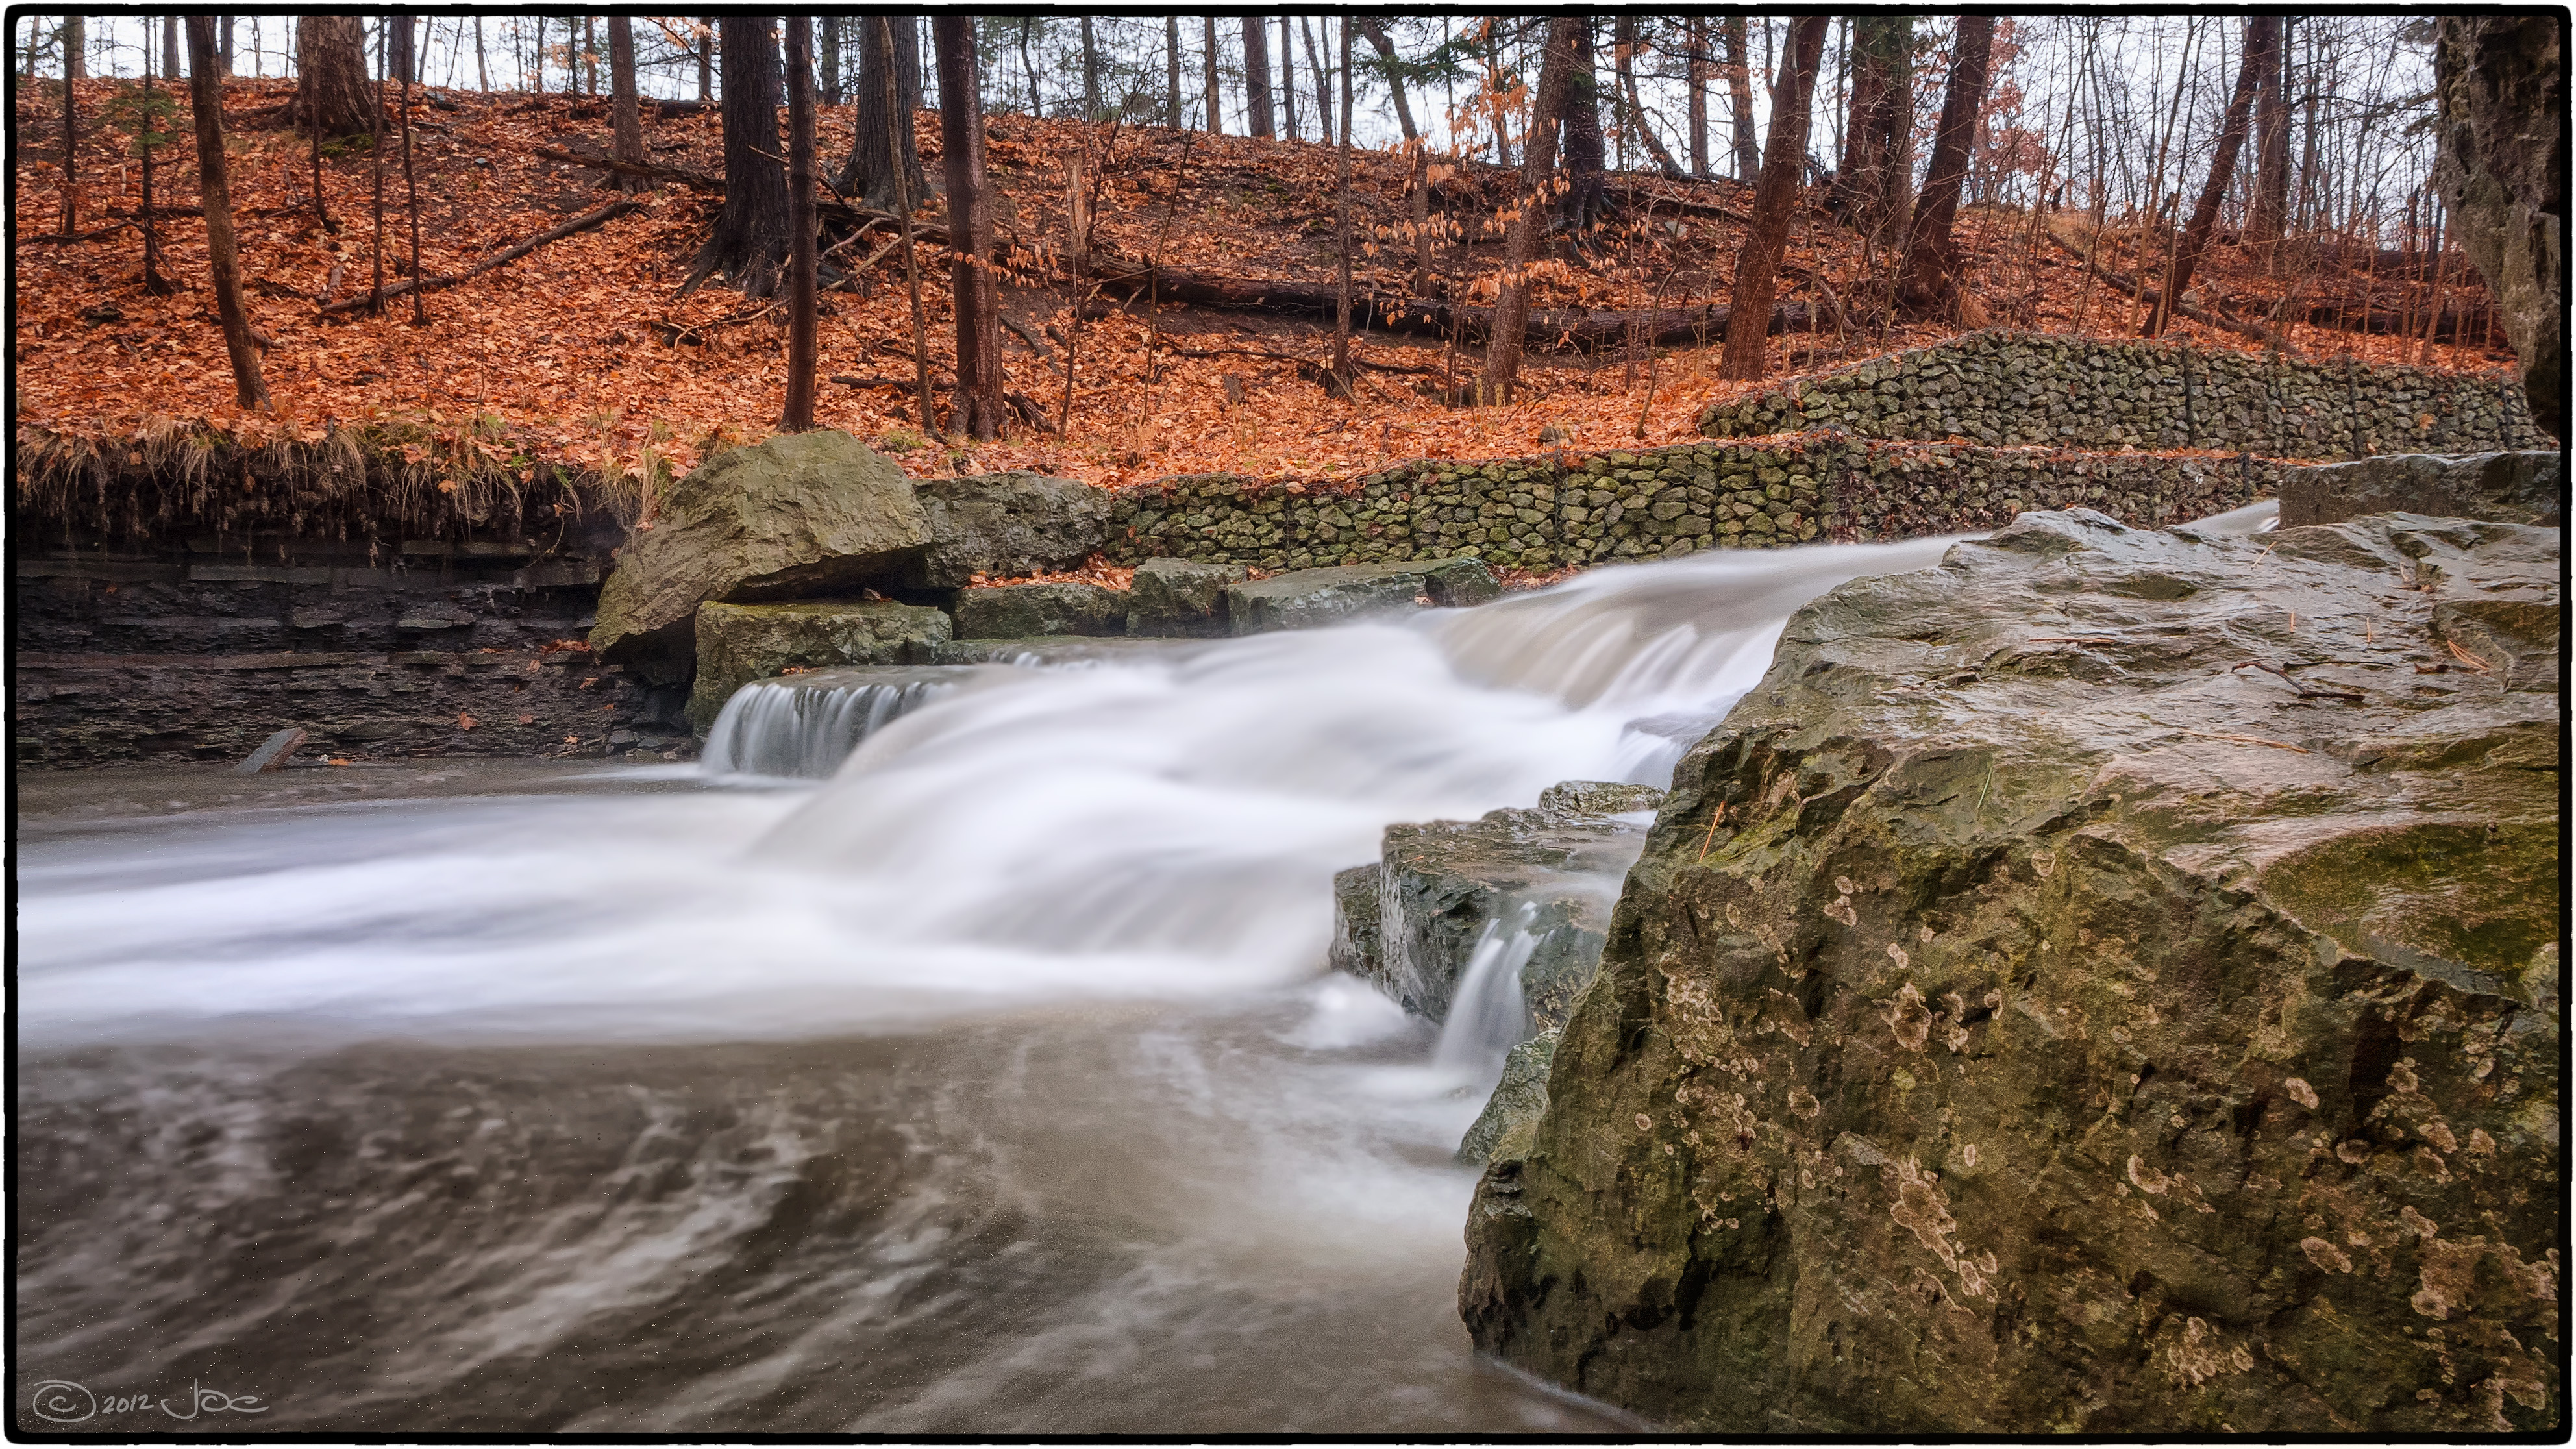
landscape, tree, water, nature, forest, rock, waterfall, creek, wilderness, winter, leaf, river, stream, autumn, rapid, season, body of water, mississauga, ontario, lumix, panasonic, dmc, lx7, panasoniclumixdmclx7, sawmill, water feature, watercourse